1912–13 FA Cup

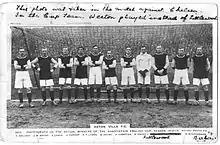
1913 Aston Villa team after pre-cup game with Chelsea. The three players far right are Littlewood (who did not appear in the cup final), Stephenson, and Barber. Tommy Weston, who did appear in the cup rounds, is not shown.

The format of the FA Cup for the season had two preliminary rounds, five qualifying rounds, four proper rounds, and the semi-finals and final.